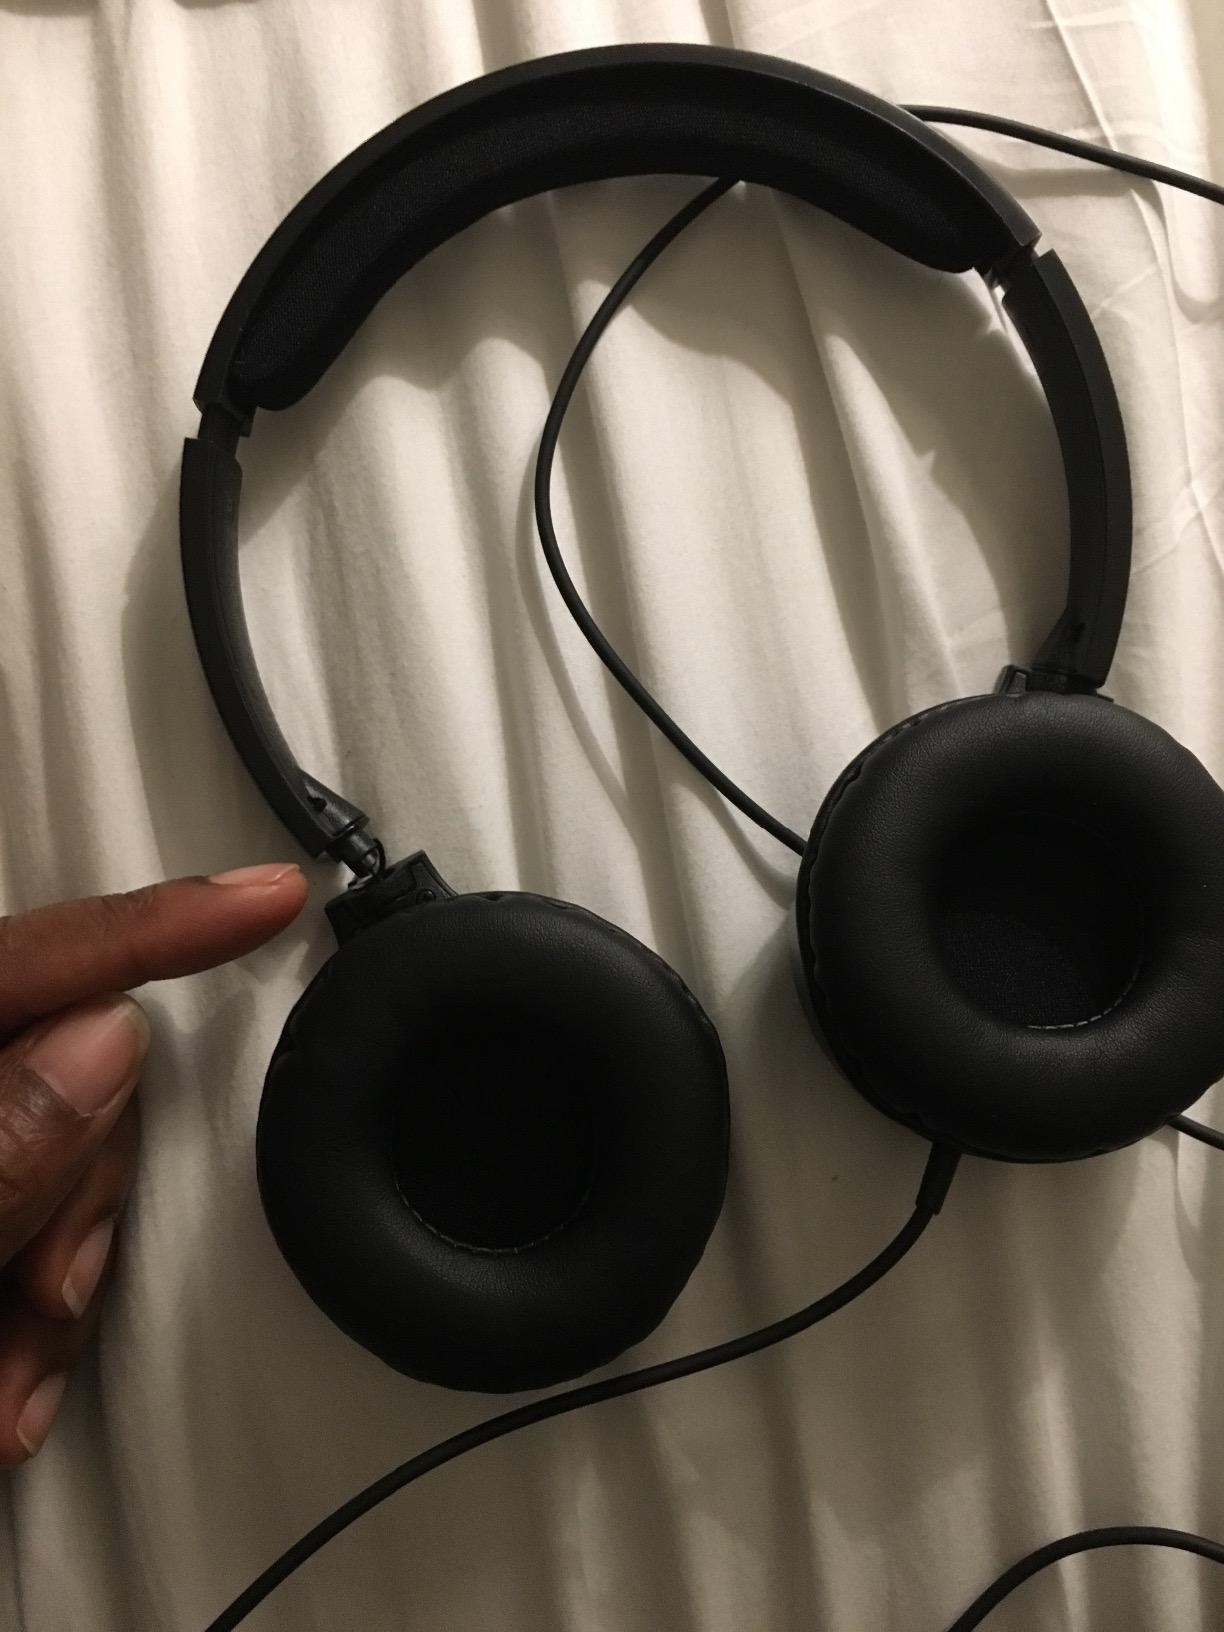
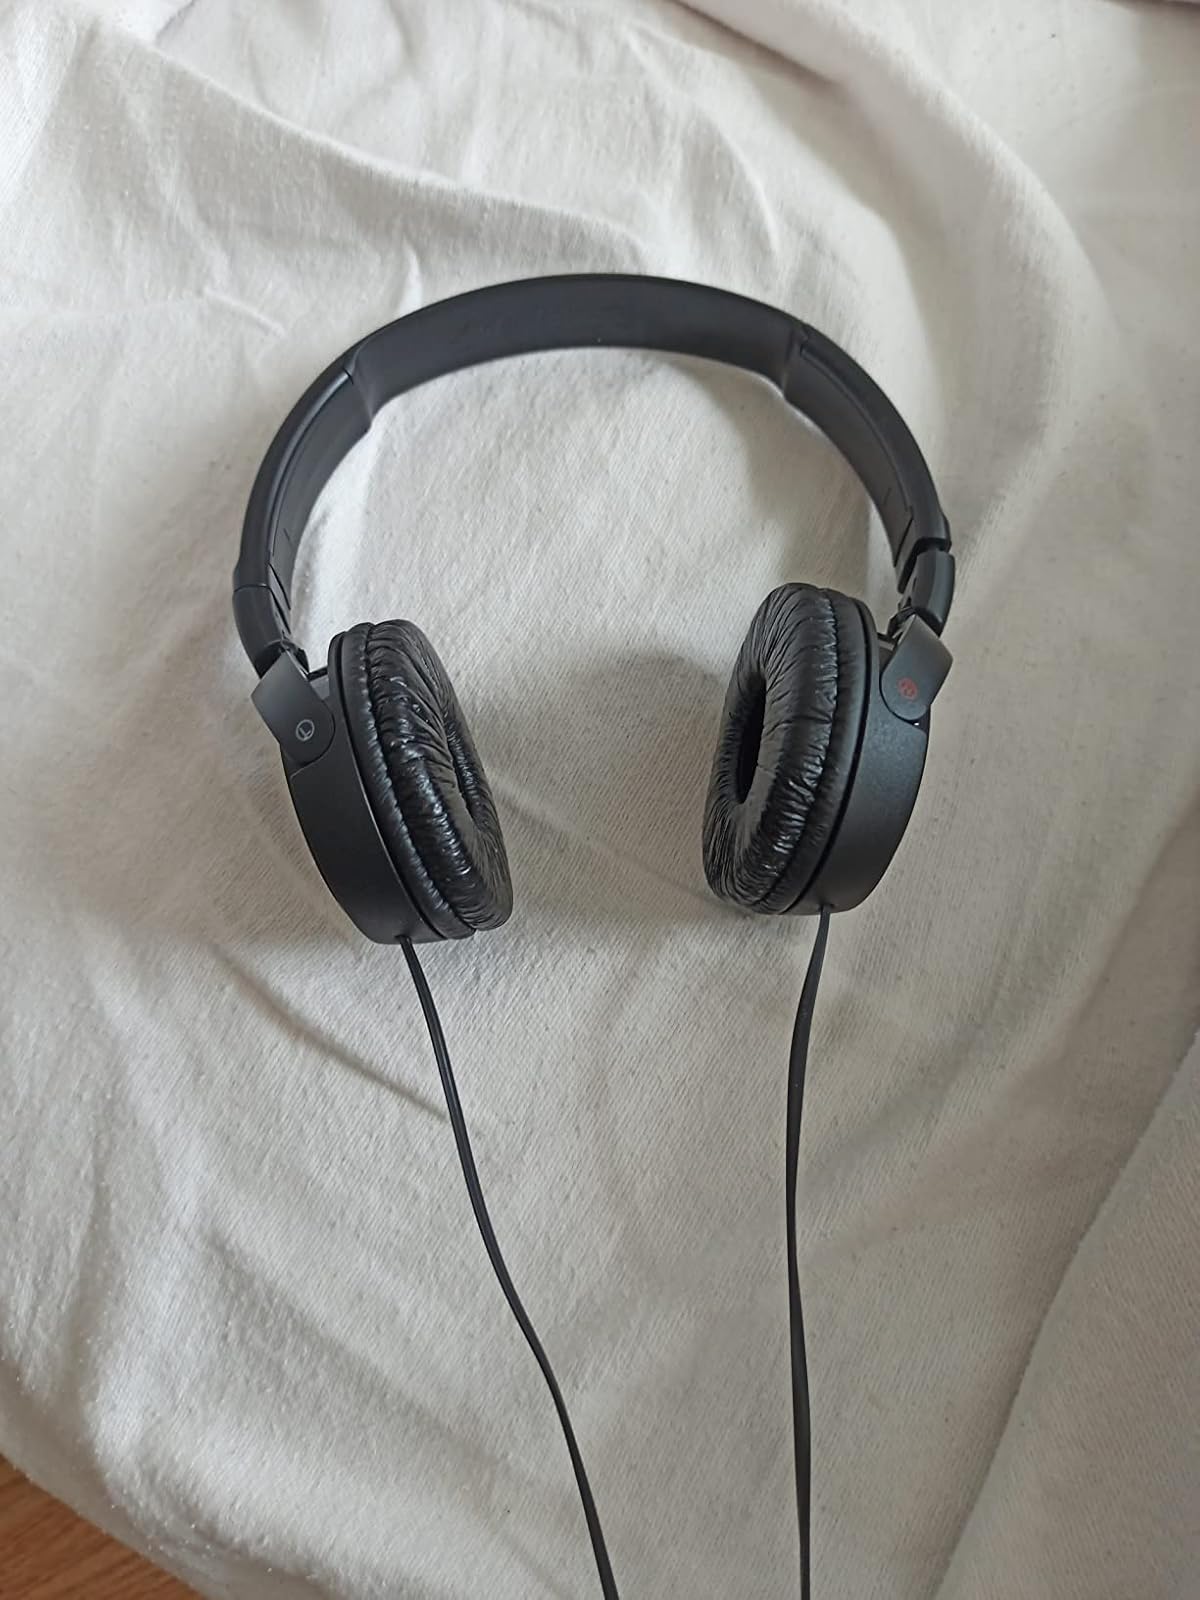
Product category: headphones
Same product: no